Brain Age Express

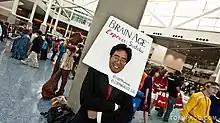
Cosplayer of "Brain Age Express: Sudoku" title

The two "Brain Age Express" titles were announced on October 2, 2008, at the reveal of the Nintendo DSi and its DSiWare service and were released on December 24, 2008. The titles were created to be played anywhere at any time. Nintendo chose the most popular puzzles from "" and "" to include in the two versions. At the launch of Nintendo DSi in the U.S., "Brain Age Express: Math" was released at the DSiWare launch while the Sudoku edition is available in Japan on April 22, 2009. This edition along the Literature edition was later released.